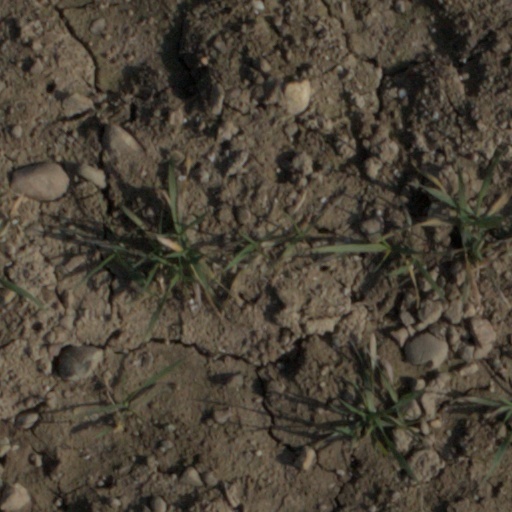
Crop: wheat